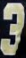
Number: 3